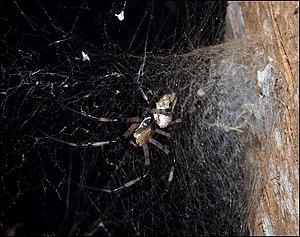
Nephilingis dans sa retraite en entonnoir fixée sur un tronc d'arbre.
Nephilingis livida est une espèce d'araignées aranéomorphes de la famille des Araneidae et se rattacherait à la sous-famille des Nephilinae.